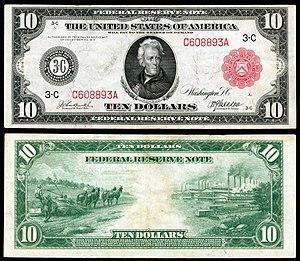
Les billets de banque en dollar américain sont les billets de banque émis par la réserve fédérale américaine et utilisés par l'ensemble des pays utilisateurs du dollar américain. La totalité des billets actuellement en circulation sont fabriqués par le Bureau of Engraving and Printing pour le compte de la réserve fédérale des États-Unis. La monnaie américaine étant très utilisée comme moyen d'échange et comme réserve de valeurs, il est estimé à 1,56 mille milliards de dollars la valeur des billets en circulation dans le monde.